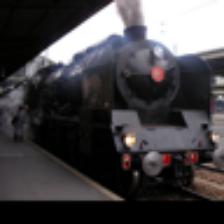
Label: NonHuman